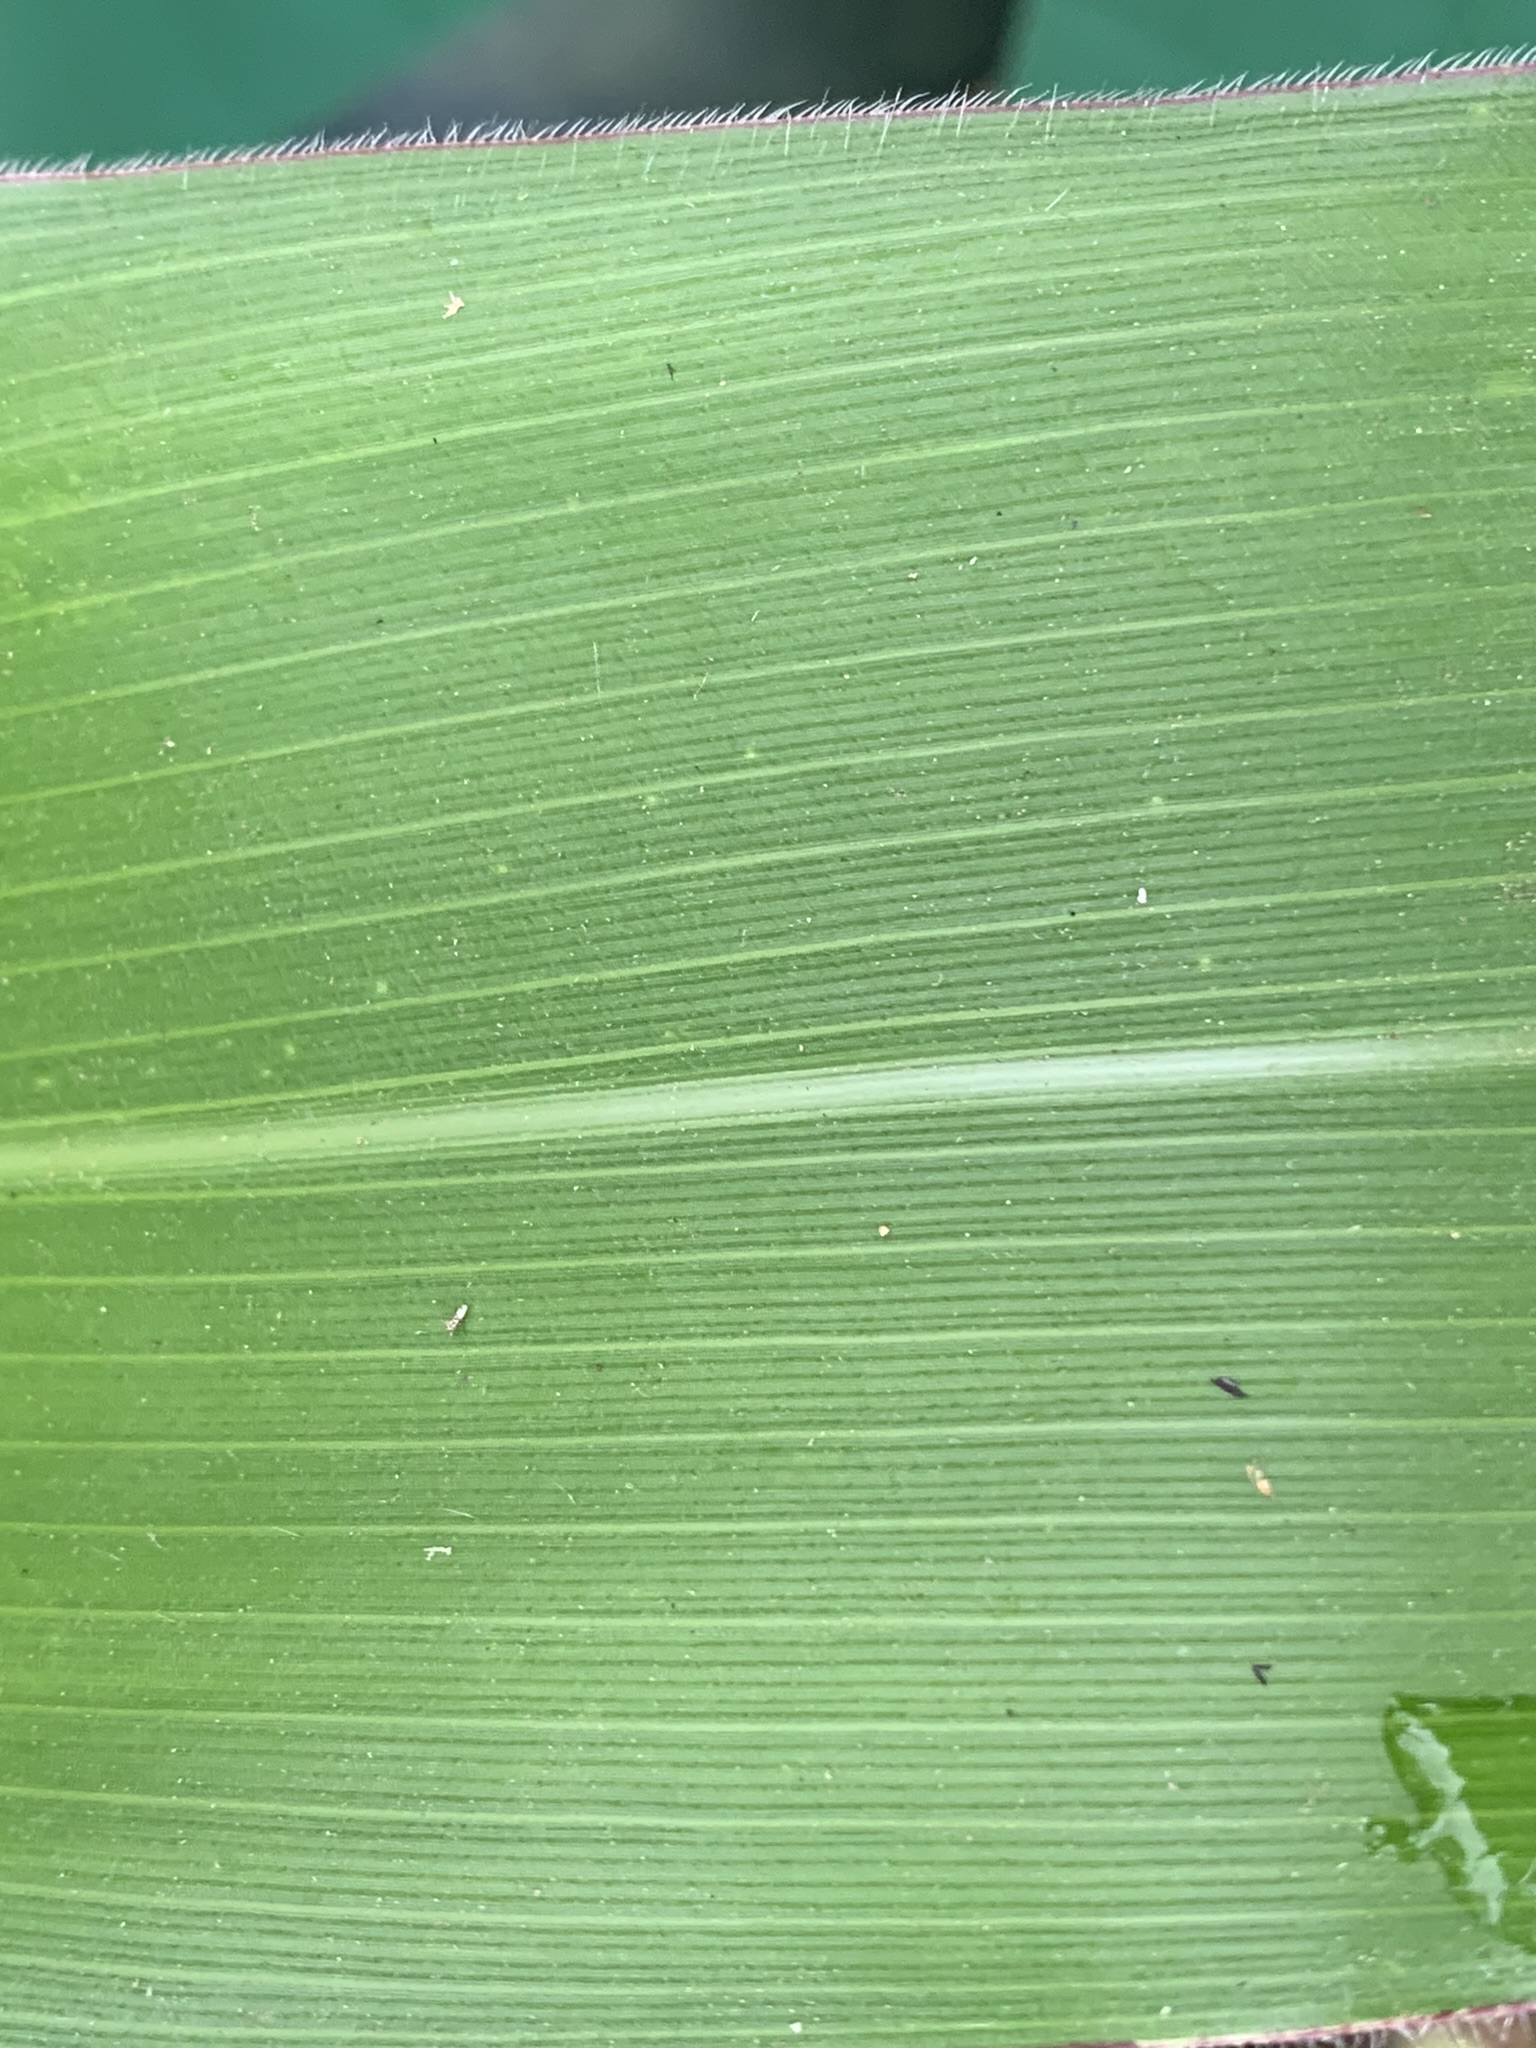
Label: Healthy